Tané McClure

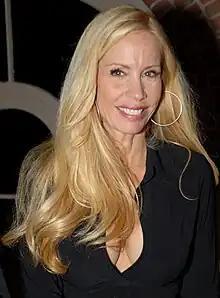
McClure in November 2007

Tané M. McClure (born June 8, 1958), sometimes credited as Tahnee Cain and Tané Cain, is an American actress, singer, model, producer, writer, director, and film editor.